Pasteur Institute of Iran

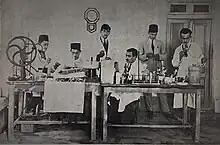

In the early years of its establishment, Pasteur Institute of Iran consisted of departments of epidemiology, smallpox, virology, tuberculosis, chemistry, rabies, microbiology, vaccination, inoculants, and BCG.